History of the Puerta del Sol

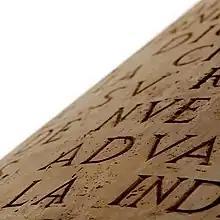
Detail of the large inscription on the pedestal of the statue of Charles III (popularly known as the "King Mayor")

Since the sixteenth century there are reports of fountains and spouts in the Puerta del Sol, for the service of water carriers in Madrid. These are the most famous: